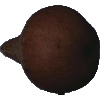
Label: Pear Kaiser 1